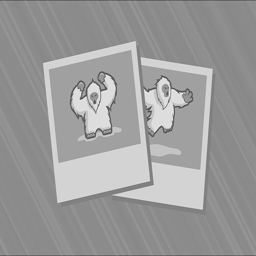
general view during the basketball game .